The Royal Rider

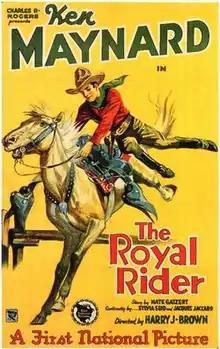
Theatrical release poster

The Royal Rider is a 1929 American Synchronized sound Western film directed by Harry Joe Brown and written by Sylvia Bernstein, Jacques Jaccard and Leslie Mason. While the film has no audible dialog, it was released with a synchronized musical score with sound effects using the Vitaphone sound-on-disc sound process. The film stars Ken Maynard, Olive Hasbrouck, Philippe De Lacy, Theodore Lorch, Joseph Burke and Harry Semels. The film was released by Warner Bros. on February 17, 1929.